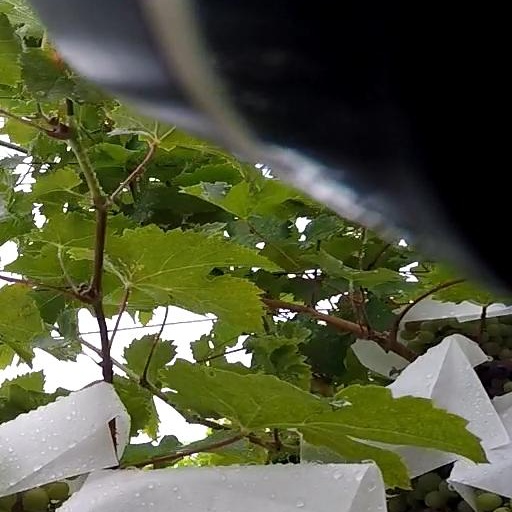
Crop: grape